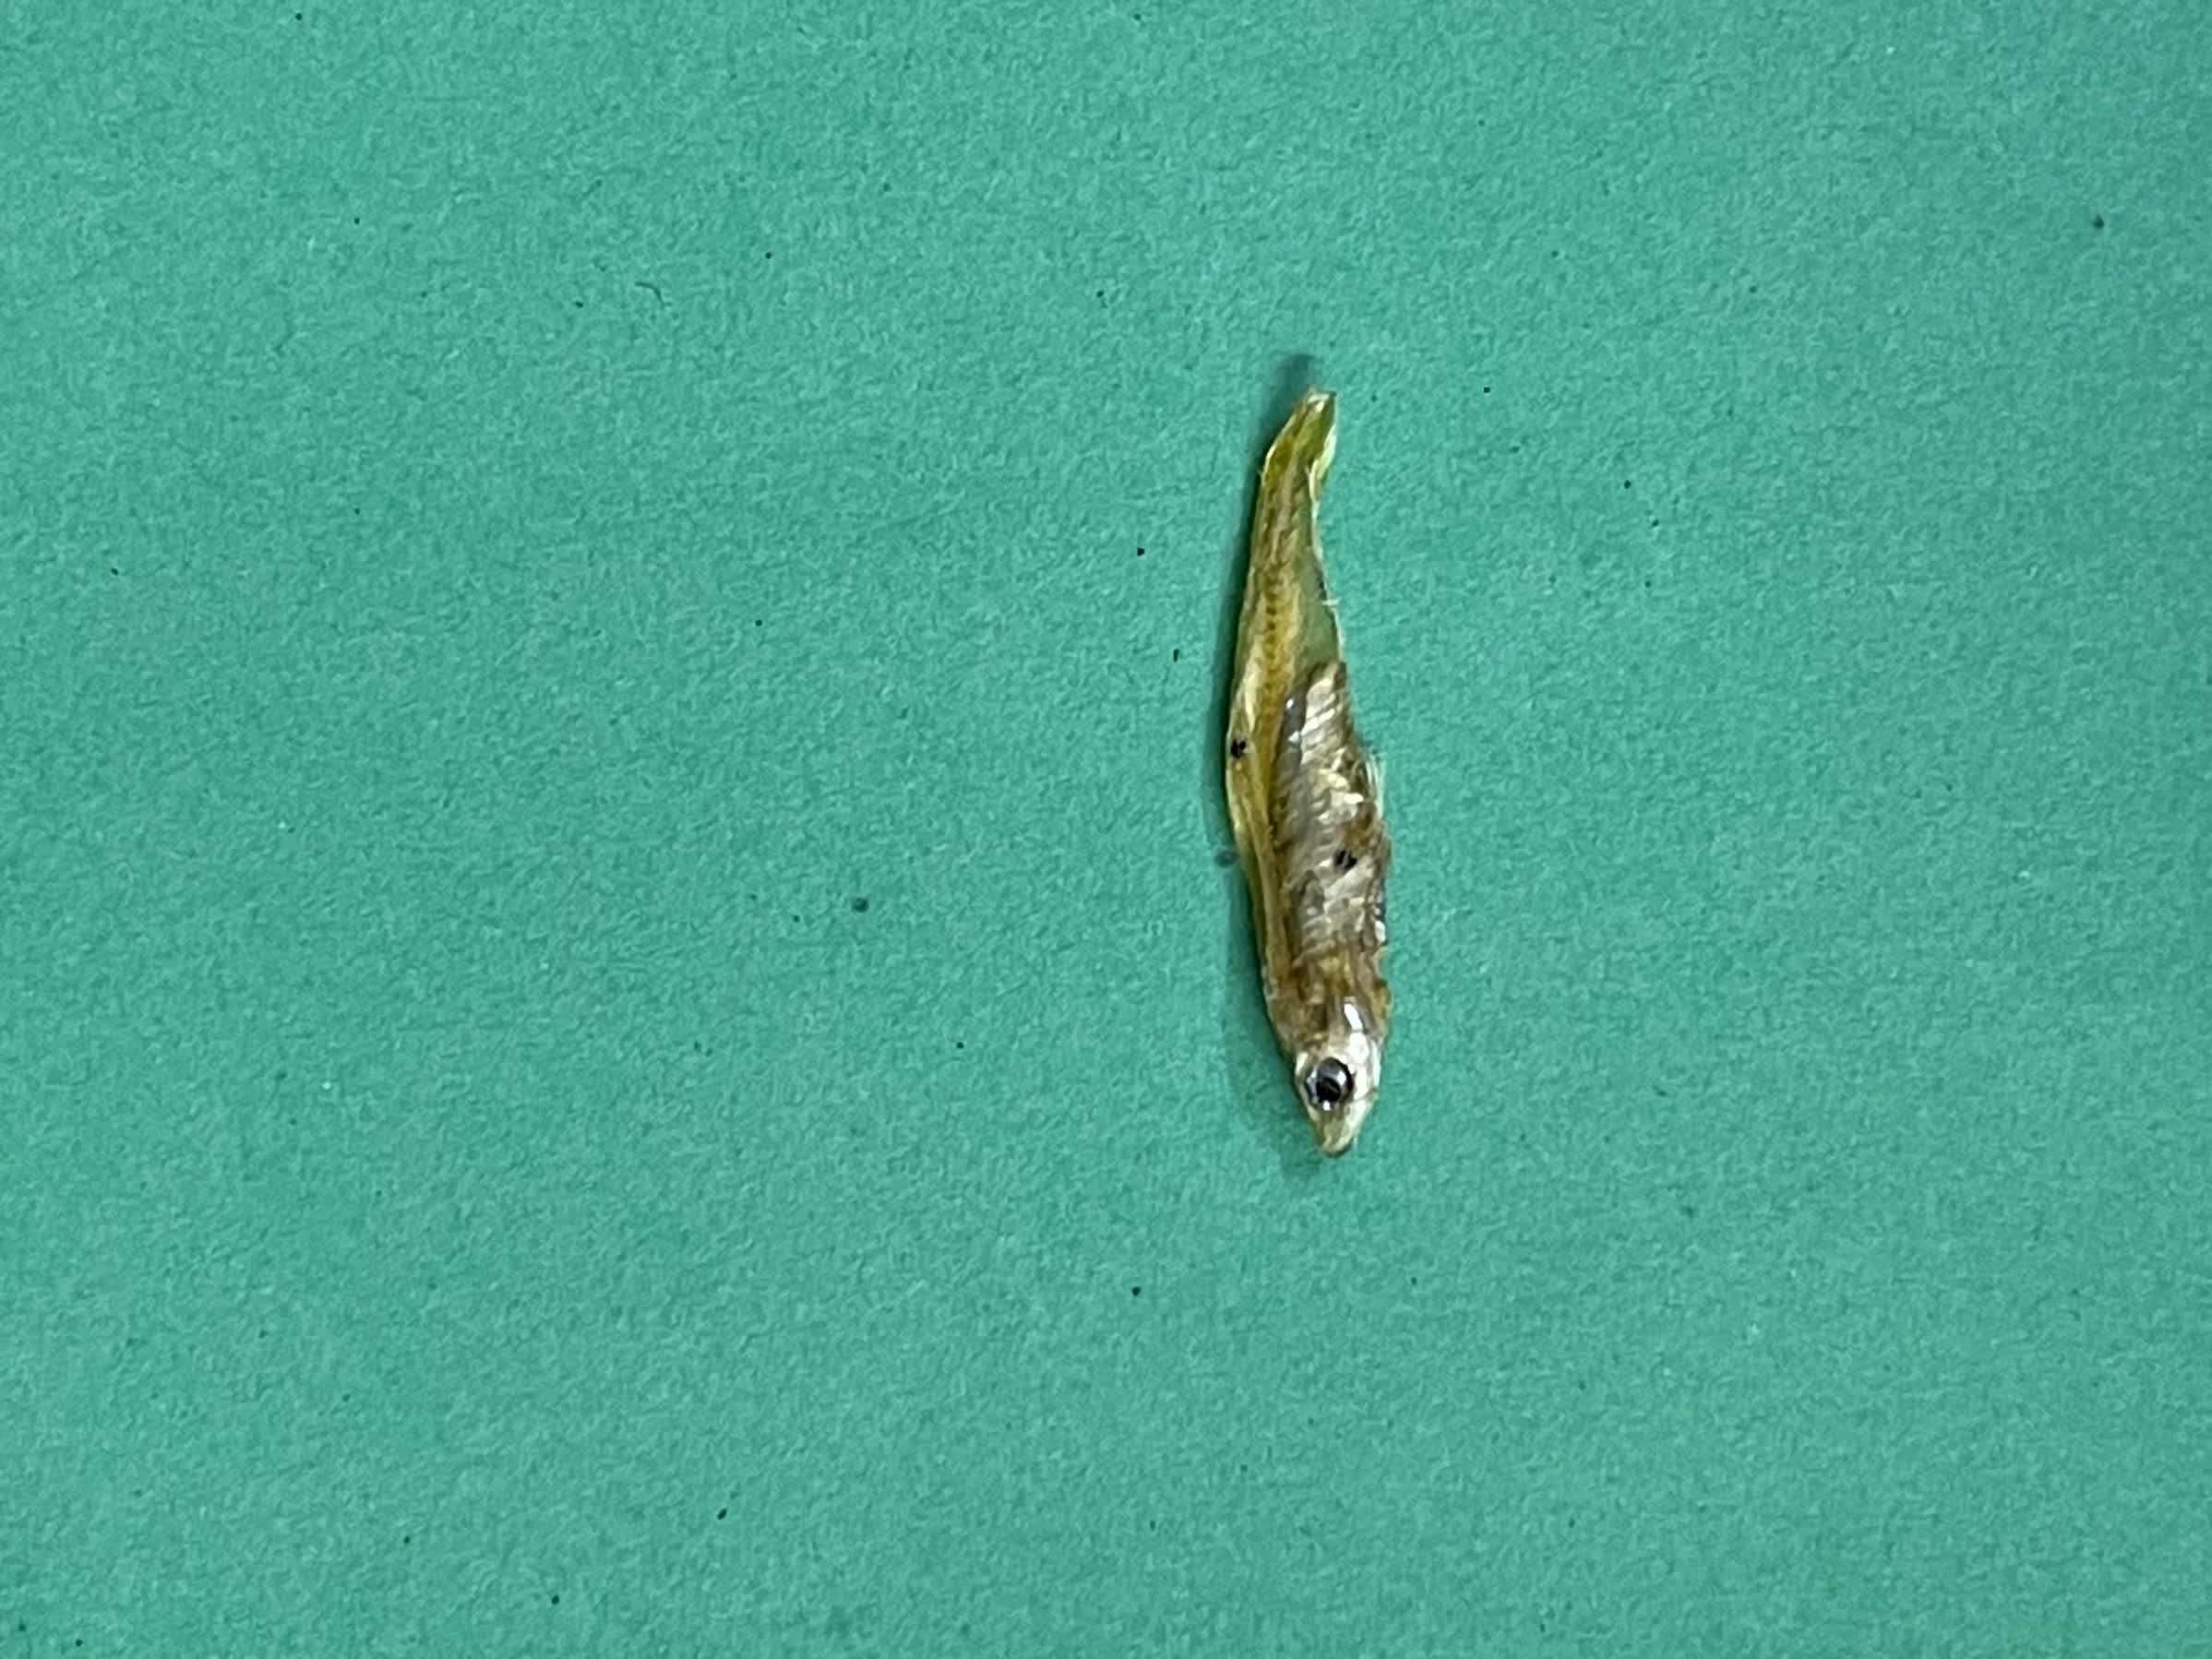
Species: kachki